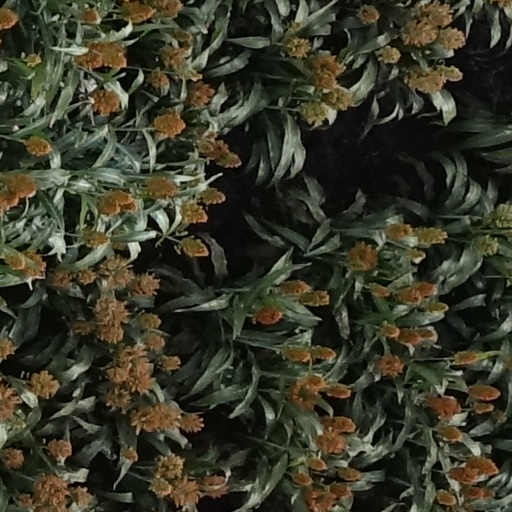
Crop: sorghum